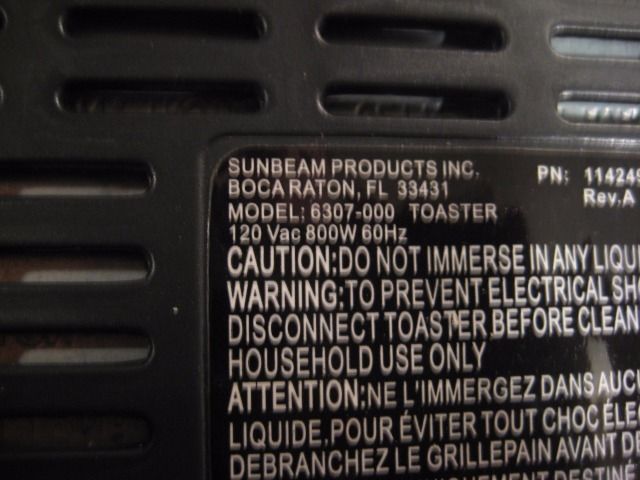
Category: toaster